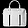
Label: Bag